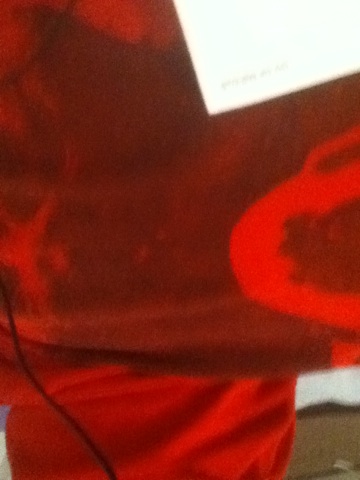Question: What floor?
Answer: unanswerable